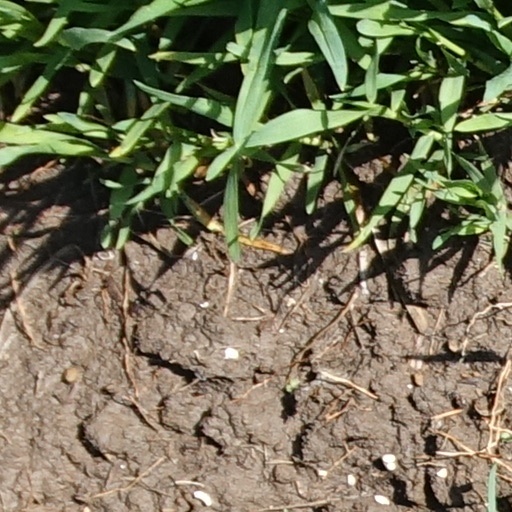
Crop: wheat